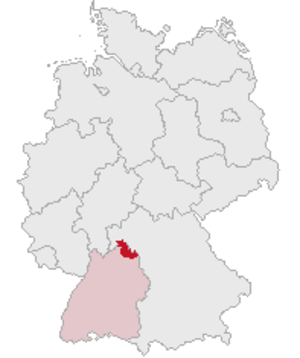
L'arrondissement de Main-Tauber est un arrondissement de Bade-Wurtemberg situé dans le district de Stuttgart. Son chef lieu est Tauberbischofsheim.